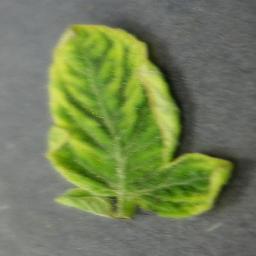
Label: Tomato___Tomato_Yellow_Leaf_Curl_Virus